Austrian Holocaust Memorial Award

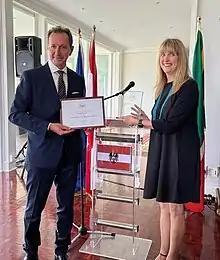
Austrian ambassador Dr Johann Brieger confers AHMA to Tali Nates in Pretoria on October 28, 2021

The Austrian Holocaust Memorial Award (AHMA) was founded by the Austrian Service Abroad in 2006.